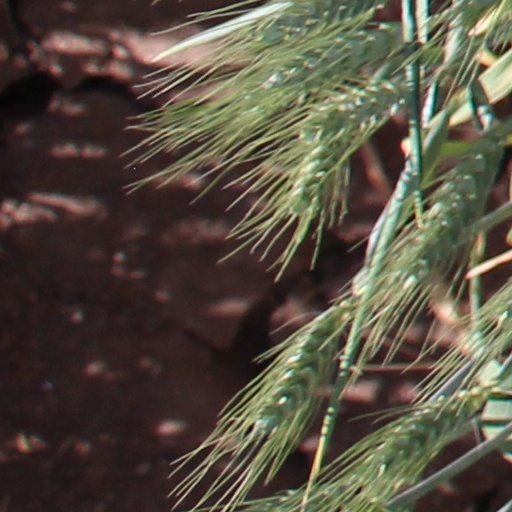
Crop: wheat